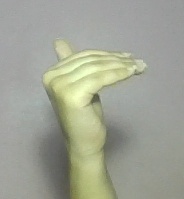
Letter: khaa